Cuckoo

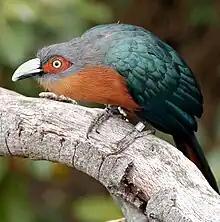
The chestnut-breasted malkoha is typical of the Phaenicophaeinae in having brightly coloured skin around the eye.

Cuckoos are medium-sized birds that range in size from the little bronze cuckoo, at and , to moderately large birds, ranging from in length, such as the giant coua of Madagascar, the coral-billed ground-cuckoo of Indochina, and various large Indo-Pacific coucals such as the goliath coucal of Halmahera, Timor coucal, buff-headed coucal, ivory-billed coucal, violaceous coucal, and larger forms of the pheasant coucal.